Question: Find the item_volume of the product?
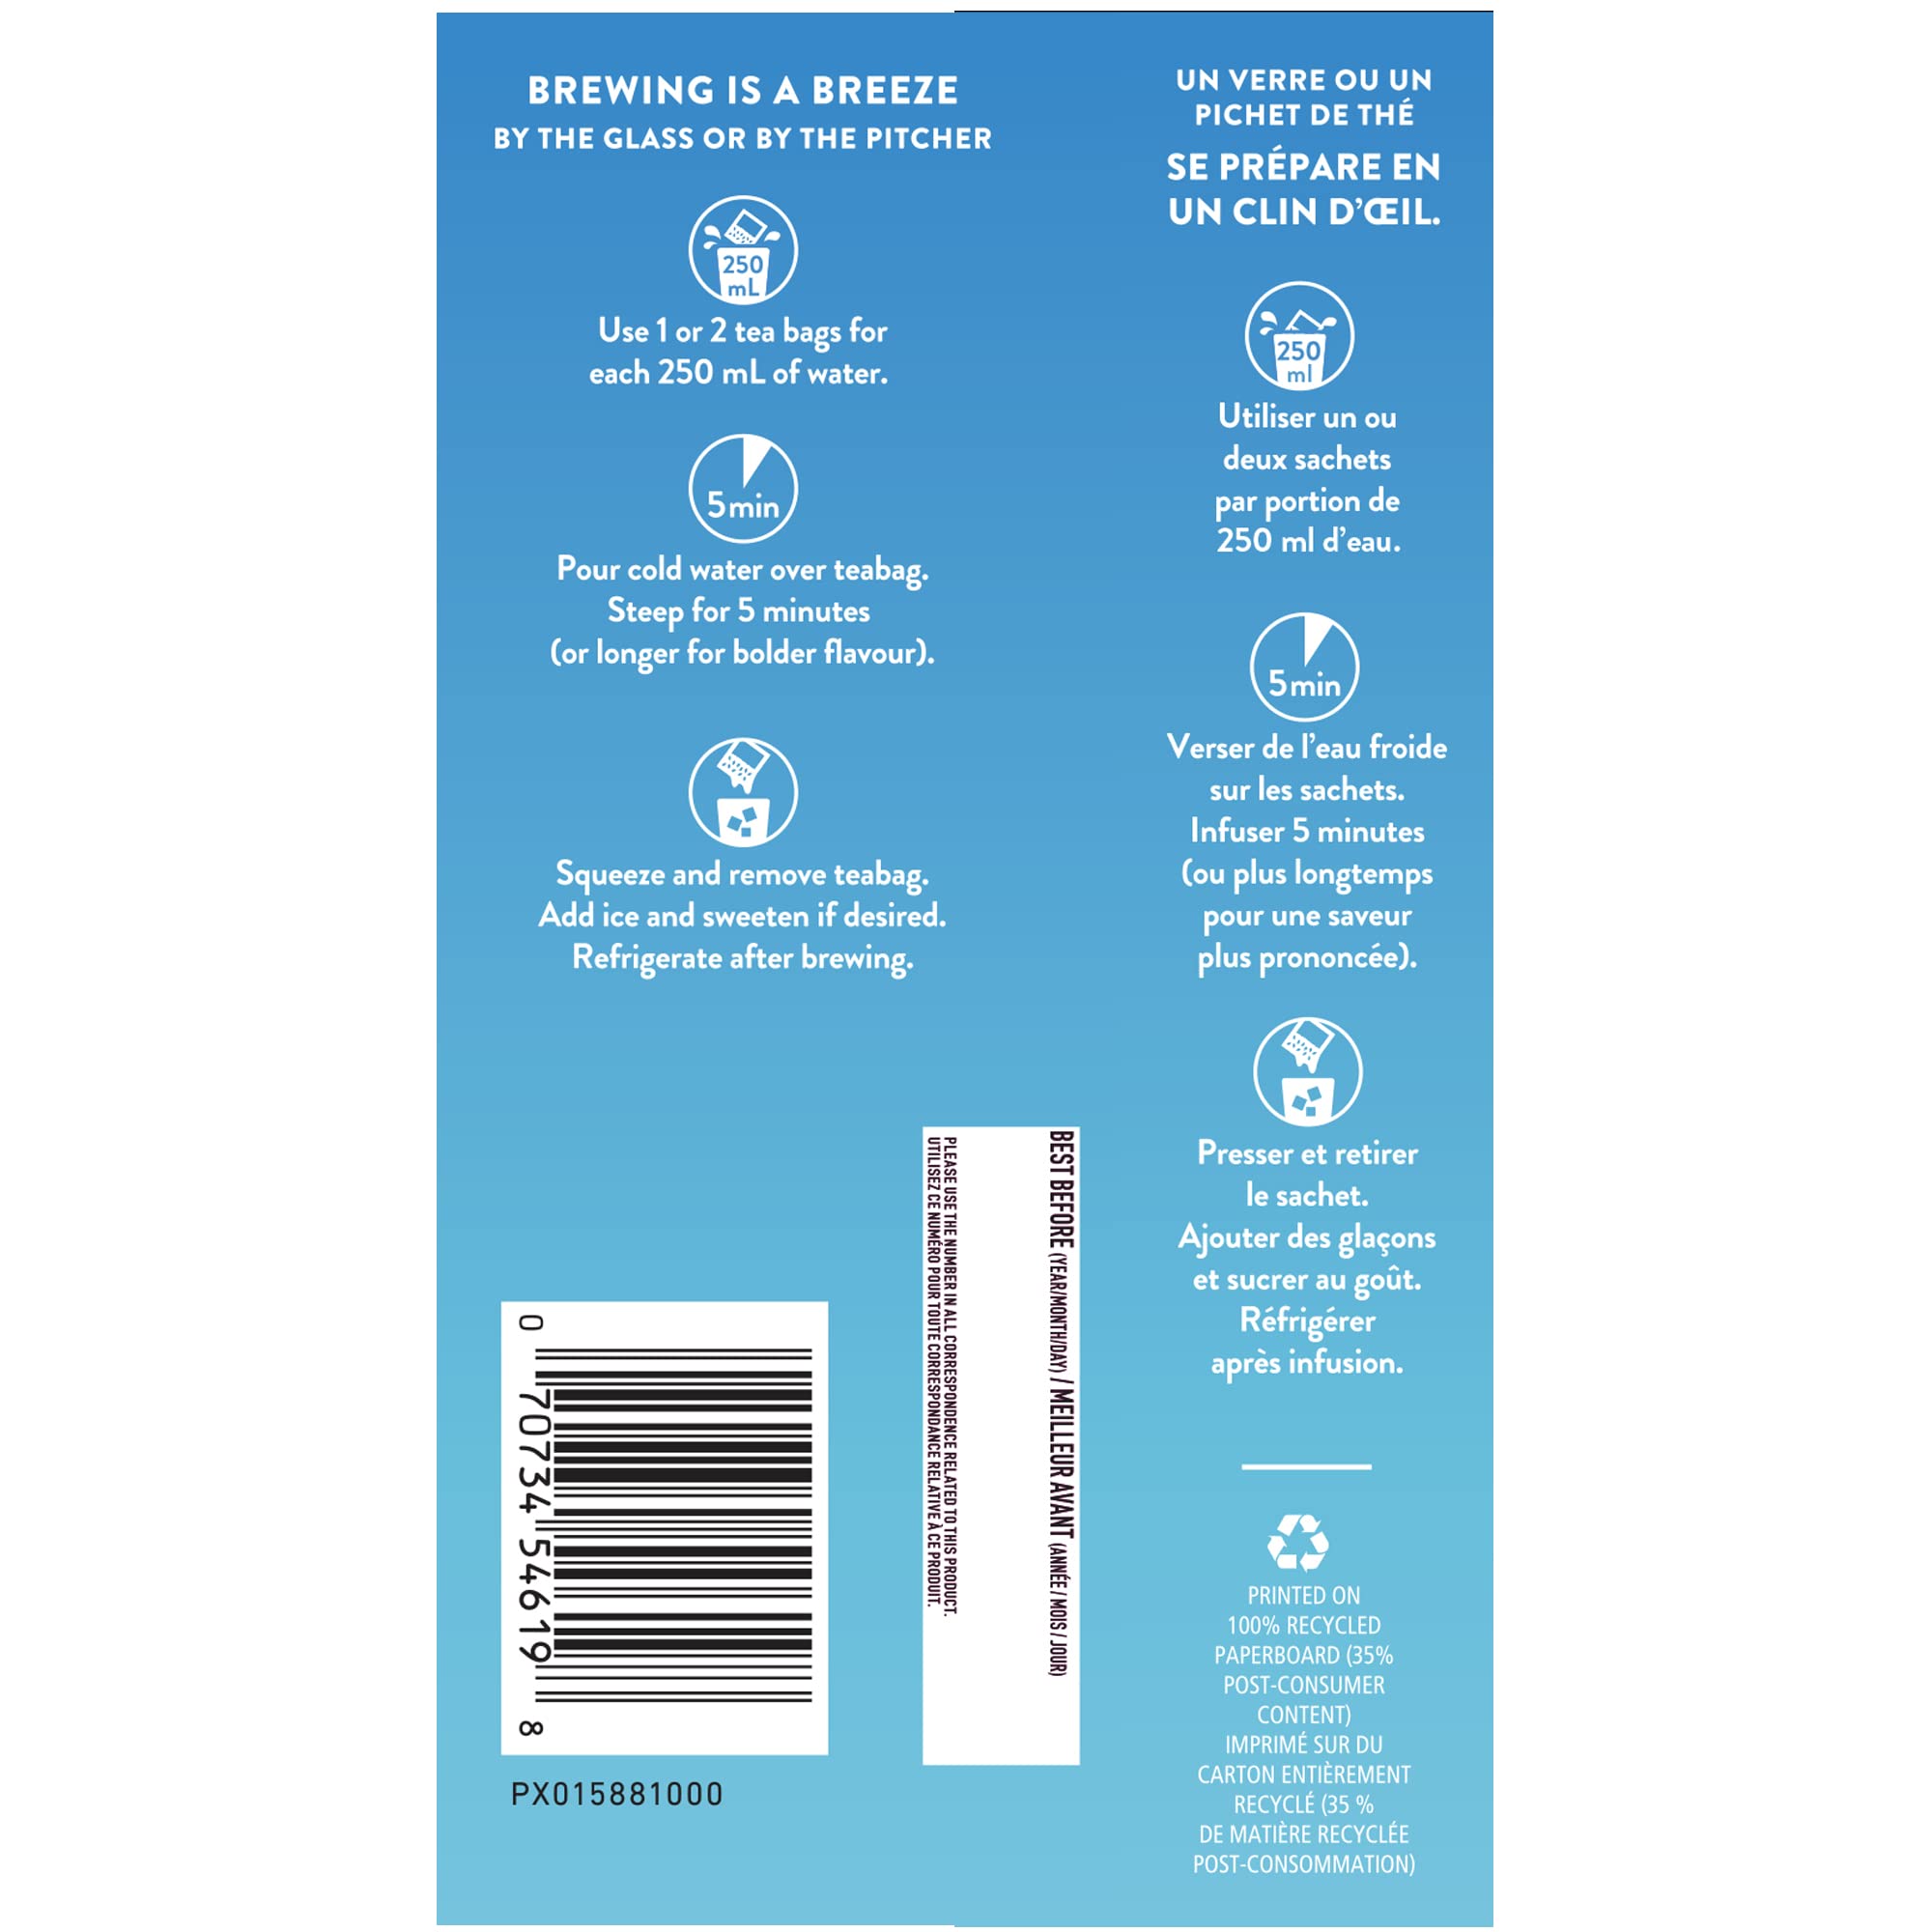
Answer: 250.0 millilitre